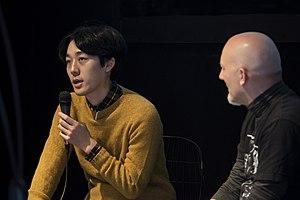
Rencontre avec Shinzo Keigo au Pavillon Manga, Festival d'Angoulême 2018.
Le 45ᵉ festival international de la bande dessinée d'Angoulême s'est tenu du 25 janvier au 28 janvier 2018.